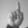
ASL letter: D